Heo Hwang-ok

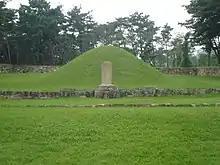
Queen Suro's Tomb (Queen Heo Hwang-ok) at Gimhae in Korea.

The tombs believed to be that of Heo Hwang-ok and Suro are located in Gimhae, South Korea. A pagoda traditionally held to have been brought to Korea on her ship is located near her grave. The "Samguk Yusa" reports that the pagoda was erected on her ship in order to calm the god of the ocean and allow the ship to pass. The unusual and rough form of this pagoda, unlike any other in Korea, may lend some credence to the account.